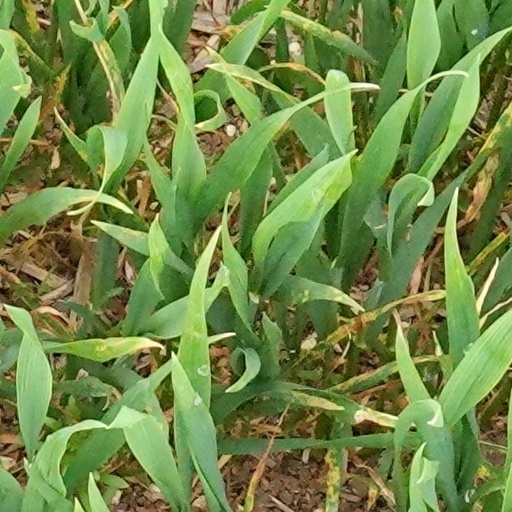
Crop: wheat